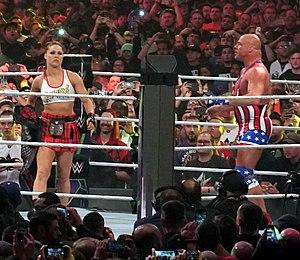
Ronda Rousey née le 1ᵉʳ février 1987 à Riverside en Californie est une judoka, une pratiquante d'arts martiaux mixtes et une catcheuse américaine.